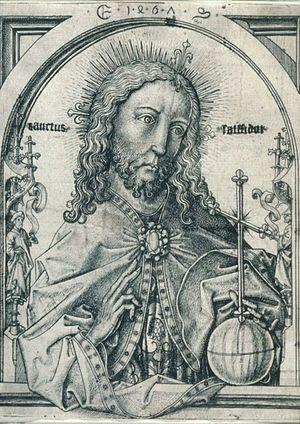
Maitre ES L.56 Christ salvateur sanctus salffidor
Le Maître E. S. est un graveur, orfèvre et dessinateur allemand anonyme du gothique tardif, né vers 1420 et mort vers 1468, actif dans la région du Rhin supérieur.